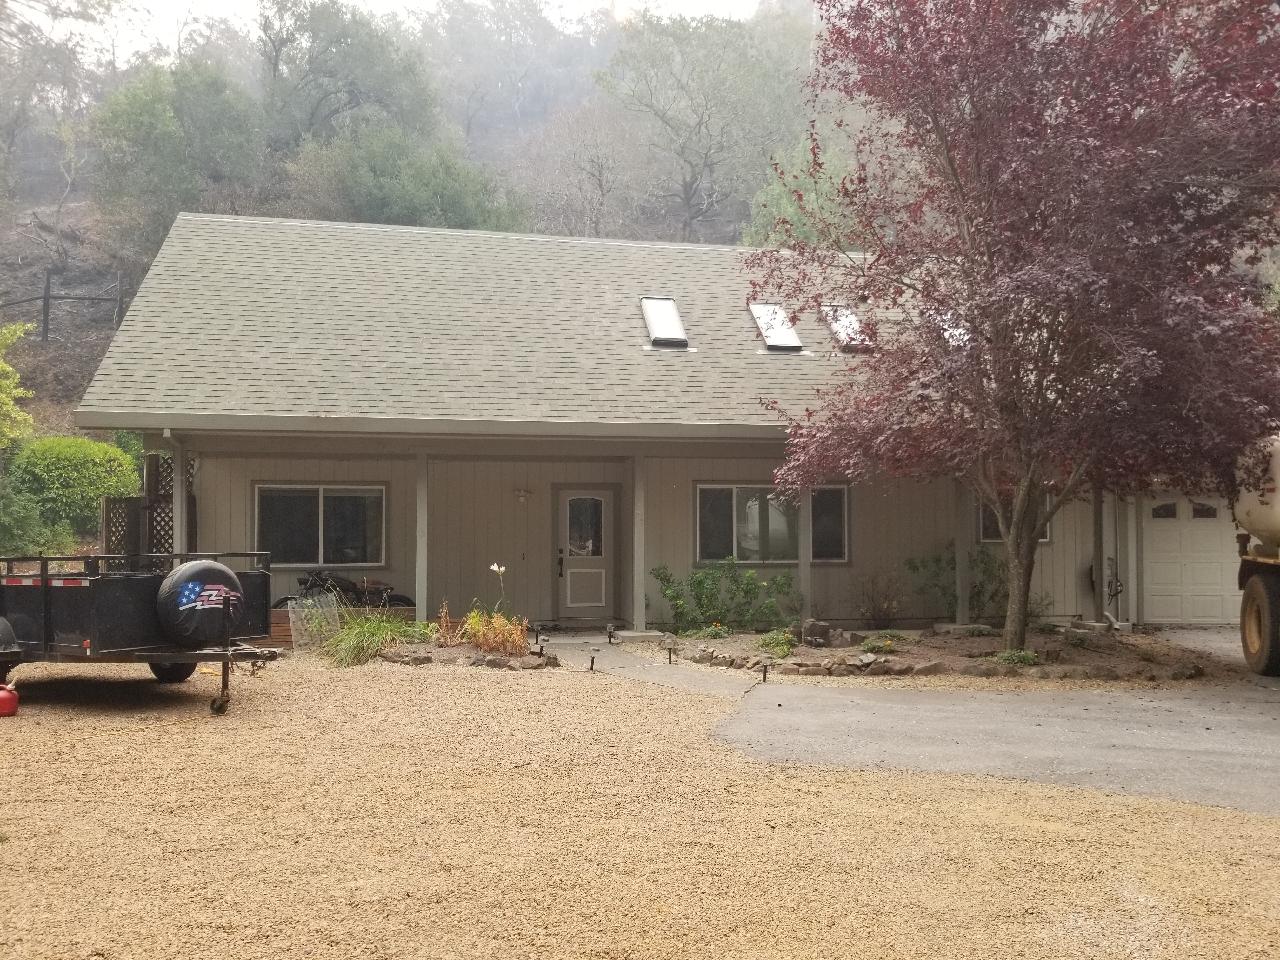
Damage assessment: no_damage